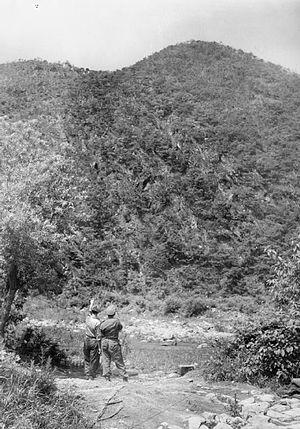
Durant la guerre de Corée, la colline 235 resta dans les annales sous le nom de colline Gloster du fait des combats auquel participa le Régiment de Gloucestershire de la British Army en suivant les ordres « tenez les positions où vous êtes » lors de la bataille de la rivière Imjin en 1951. Elle se situe près de la ville de Paju en Corée du Sud.